Philippe Noiret

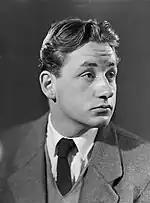
Noiret in 1951

Philippe Noiret (1 October 1930 – 23 November 2006) was a French film actor.